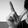
ASL letter: L